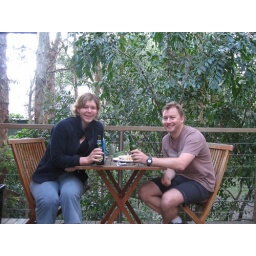
Drinks on our balcony in the trees